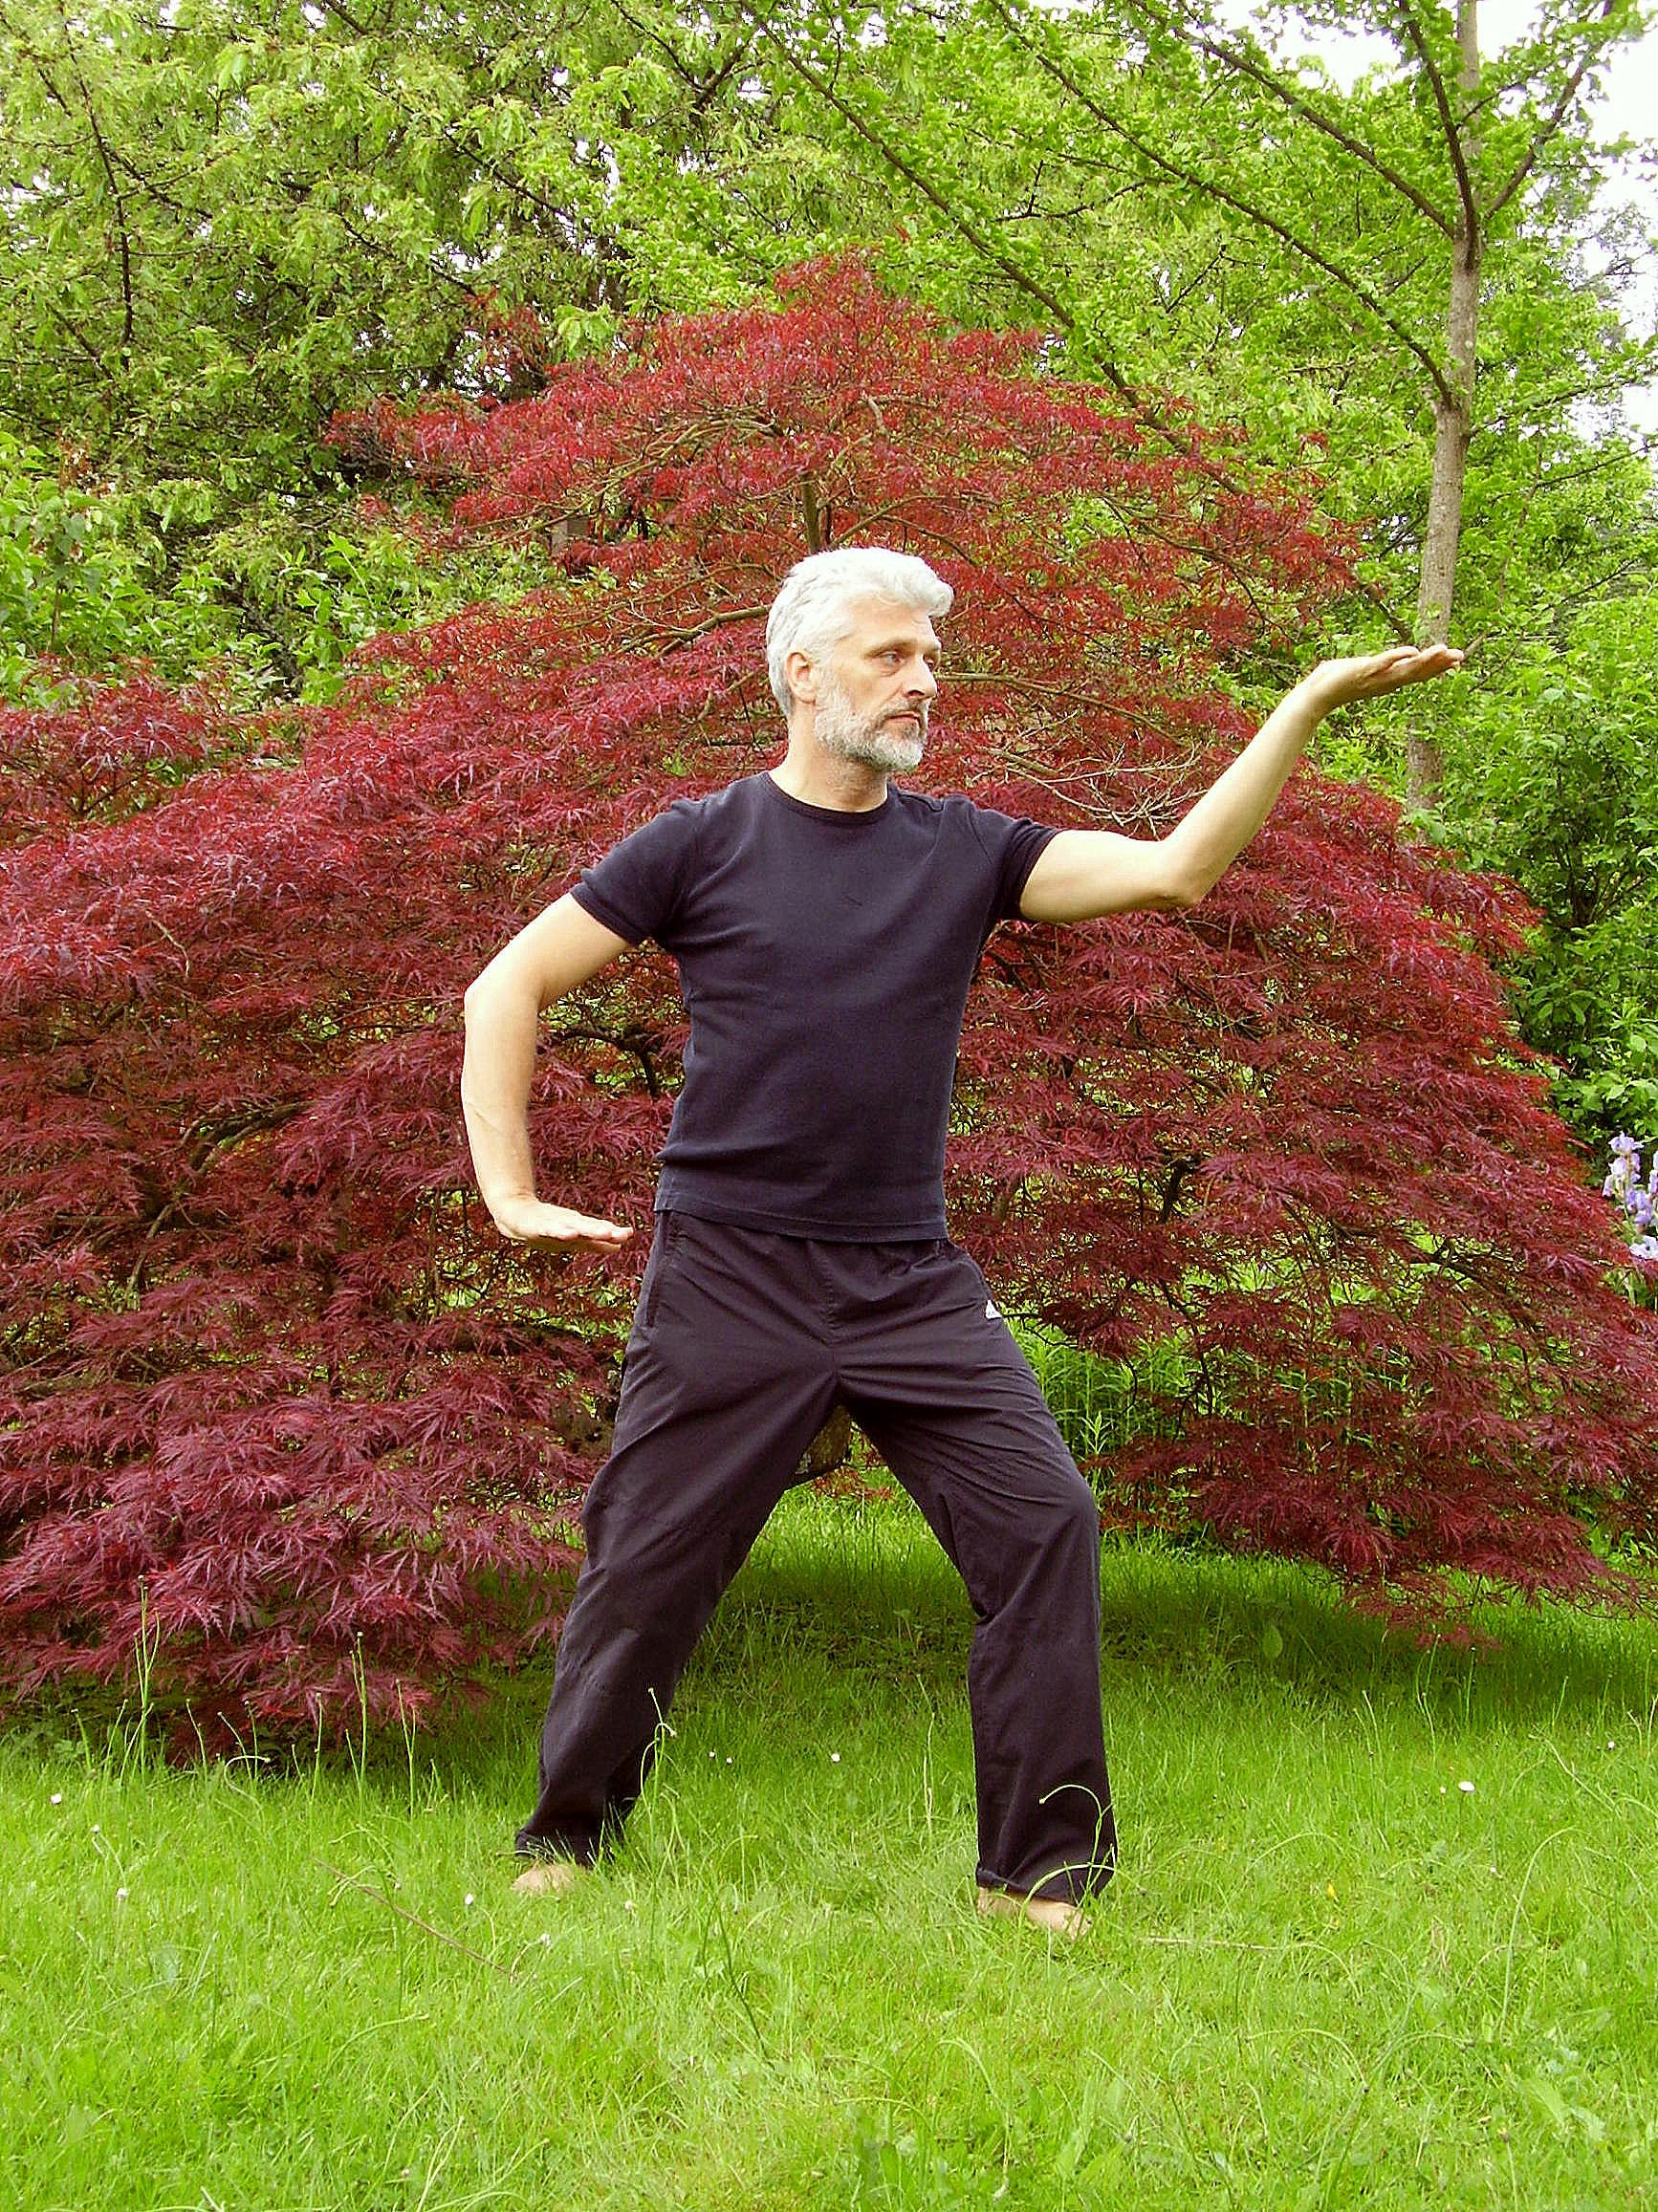
tree, grass, plant, lawn, flower, park, meditate, rest, garden, spiritual, meditation, sports, serenity, spirituality, wellness, tai chi, taiji, qi gong, qigong, inner calm, physical exercise, fern stlich, chi kung, inner peace, physical fitness, chinese martial arts, t ai chi ch uan